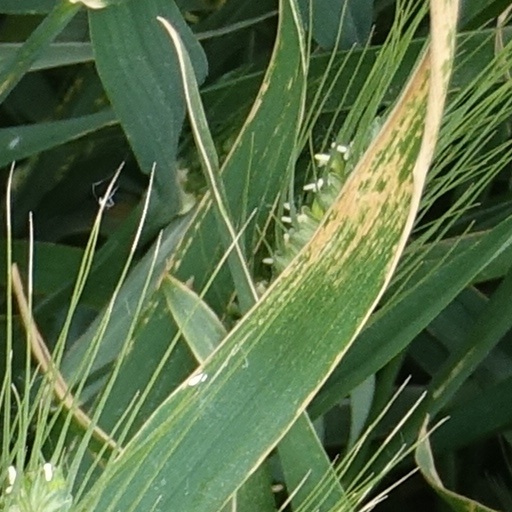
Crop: wheat